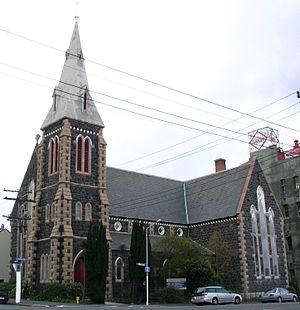
St. Matthew's Church est une église paroissiale anglicane de Dunedin, en Nouvelle-Zélande. Elle a été conçue par l'architecte William Mason. Sa première pierre a été posée le 11 juillet 1873 et elle a été consacrée le 3 décembre 1874. Sa construction a coûté 4 874 livres, somme qui n'a été entièrement remboursée qu'en 1901. Elle pouvait accueillir 750 personnes assises.